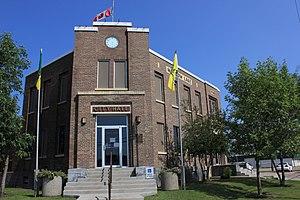
Meadow Lake est une ville de la province de la Saskatchewan au Canada.